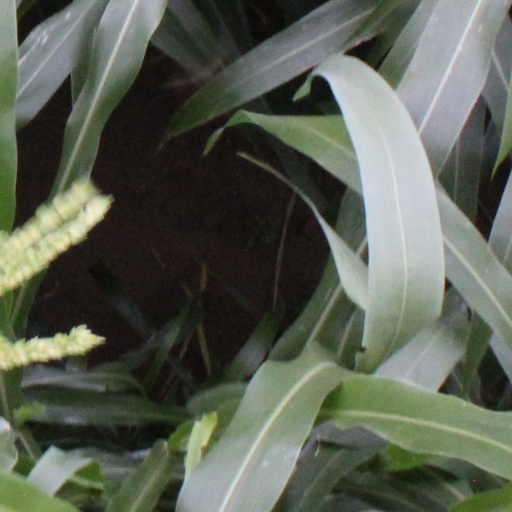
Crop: sorghum